Light painting

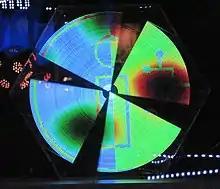
Spinning (rotor) LED display

The term "persistence of vision display" or "POV display" has been used for LED display devices that compose images by displaying one spatial portion at a time in rapid succession, (for example, one column of pixels every few milliseconds). A two-dimensional POV display is often accomplished by means of rapidly moving a single row of LEDs along a linear or circular path. The effect is that the image is perceived as a whole by the viewer as long as the entire path is completed during the visual persistence time of the human eye. A further effect is often to give the illusion of the image floating in mid-air. A three-dimensional POV display is often constructed using a 2D grid of LEDs which is swept or rotated through a volume. POV display devices can be used in combination with long camera exposures to produce light writing.